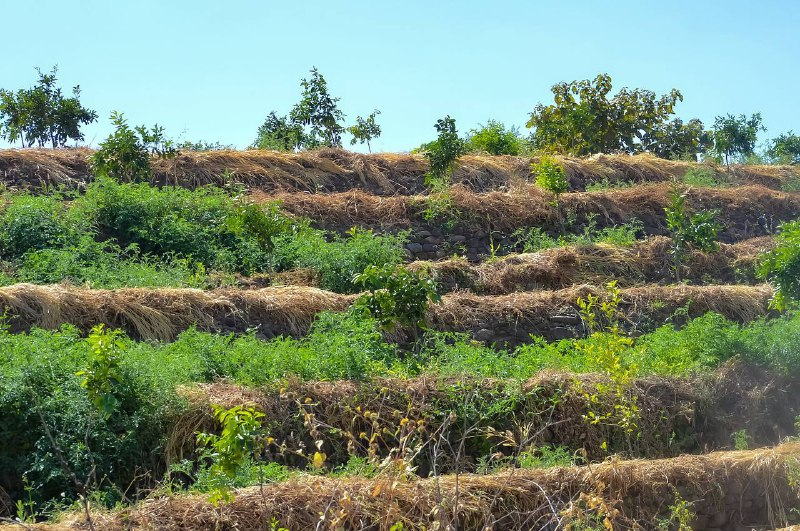
الوصف بالفصحى: المدرجاتُ الزراعيةُ الخضراءُ ، حيثُ رُصفت الحجارةُ والقشُ بعنايةٍ لحمايةِ المزروعاتِ على سفحِ الجبلِ
الوصف بالعامية السودانية: جداول ومنحدرات مزروعة بالخضرة ومحاطة بالقش والحجر بيحفظ الموية والتربة في نص الجبل
التصنيف: Agriculture & Livestock